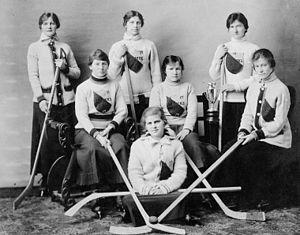
Le hockey sur glace féminin devient de plus en plus populaire pendant les années 1960 et après, particulièrement au Canada, aux États-Unis et en Europe.
Le Championnat universitaire canadien féminin de hockey sur glace – en anglais Canadian Interuniversity Sport women's ice hockey championship – est le championnat universitaire de hockey féminin parrainé par U Sports. Ce championnat existe depuis la saison 1997-1998 et regroupe 34 équipes féminines de hockey sur glace des clubs omnisports universitaires au Canada.
Le sport féminin couvre l'ensemble des pratiques sportives féminines, professionnelles, amateurs ou de loisirs. Présent dans certaines civilisations antiques comme en témoignent des vestiges archéologiques, il semble connaître une éclipse relative au cours du Moyen Âge et surtout des Temps Modernes. Il réapparaît timidement sous la forme de gymnastique au cours du XIXᵉ siècle mais les formes sportives proprement dites ont beaucoup de difficulté à s'imposer et il faut attendre les Jeux olympiques de 1928 pour que le sport féminin fasse son apparition dans le programme olympique. Certaines disciplines sportives, notamment en compétition, connaissent une différenciation plus ou moins marquée entre femmes et hommes tandis que d'autres sports sont mixtes ou s'ouvrent progressivement à la mixité. Au XXIᵉ siècle, de très grandes disparités subsistent encore souvent dans le traitement des professionnalismes sportifs masculin et féminin.